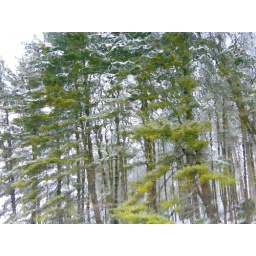
This is a reflection of trees in a lake